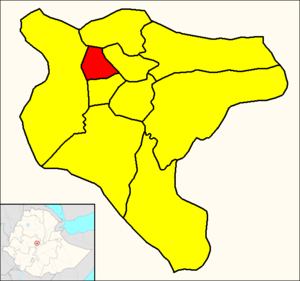
Addis-Abeba [adis‿abɛba], est la capitale de l'Éthiopie. Cette ville d'une superficie de 526,47 km² et peuplée de plus de trois millions d'habitants accueille depuis 1963 le siège de l'Union africaine.
Addis Ketema est l'un des dix districts d'Addis-Abeba, la capitale de l'Éthiopie. Situé au nord-ouest de la ville, il représente une superficie de 7,41 km² pour une population de 271 644 habitants.